Bob Holman

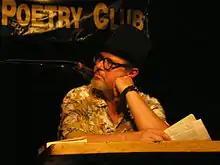
Bob Holman in 2006

Holman and Algarin were co-editors of the anthology entitled "Aloud! Voices from the Nuyorican Poets Café." Published in 1994, "Aloud!" was a winner of the 1994 American Book Award from the Before Columbus Foundation.